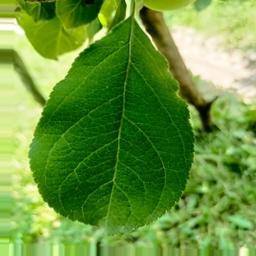
Label: Healthy